Okja

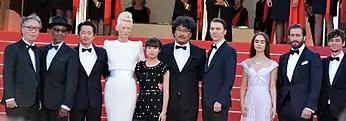

"Okja" had its world premiere at the 2017 Cannes Film Festival on May 18, 2017. During the first few minutes of its screening at its Cannes premiere, the film was met with boos mixed with some applause twice: once when the Netflix logo appeared on the screen and again during a technical glitch which projected the film in an incorrect aspect ratio for its first seven minutes. The festival later issued an apology to its filmmakers for projecting the film incorrectly. In the end, the film received a four-minute standing ovation at its end.